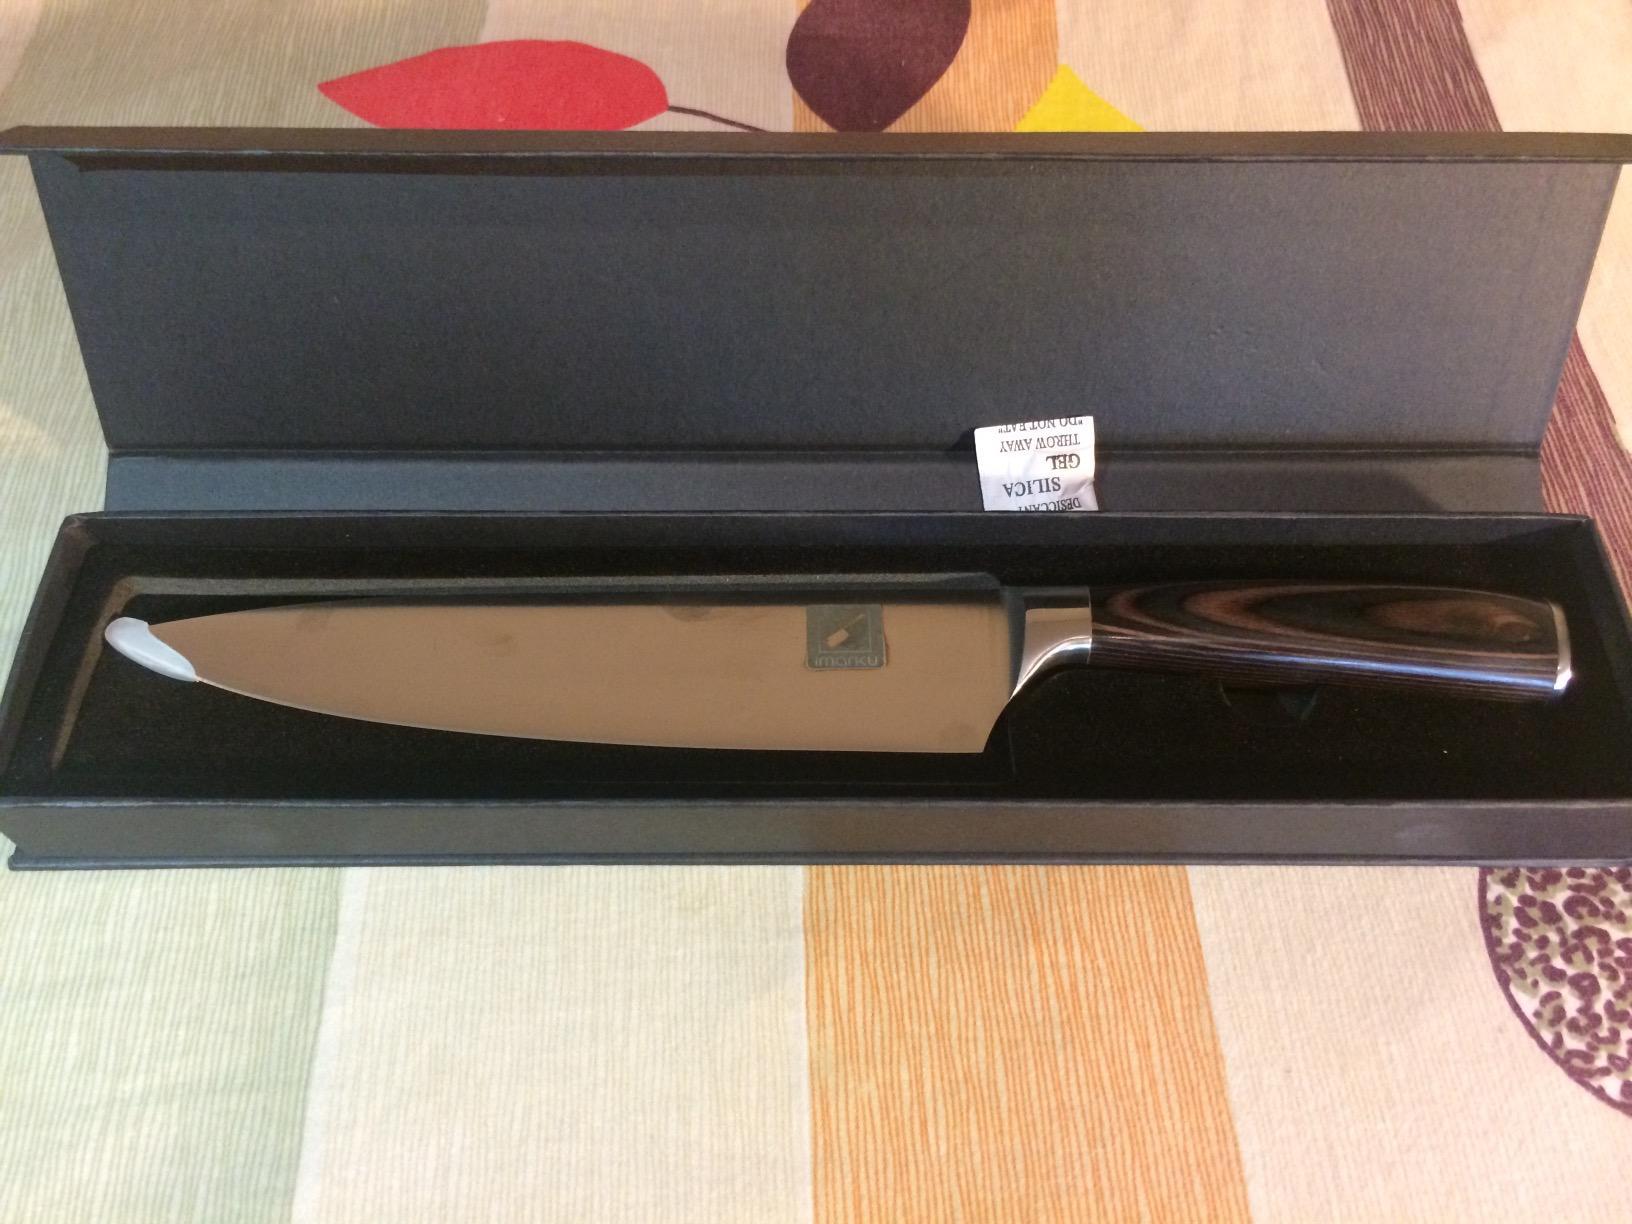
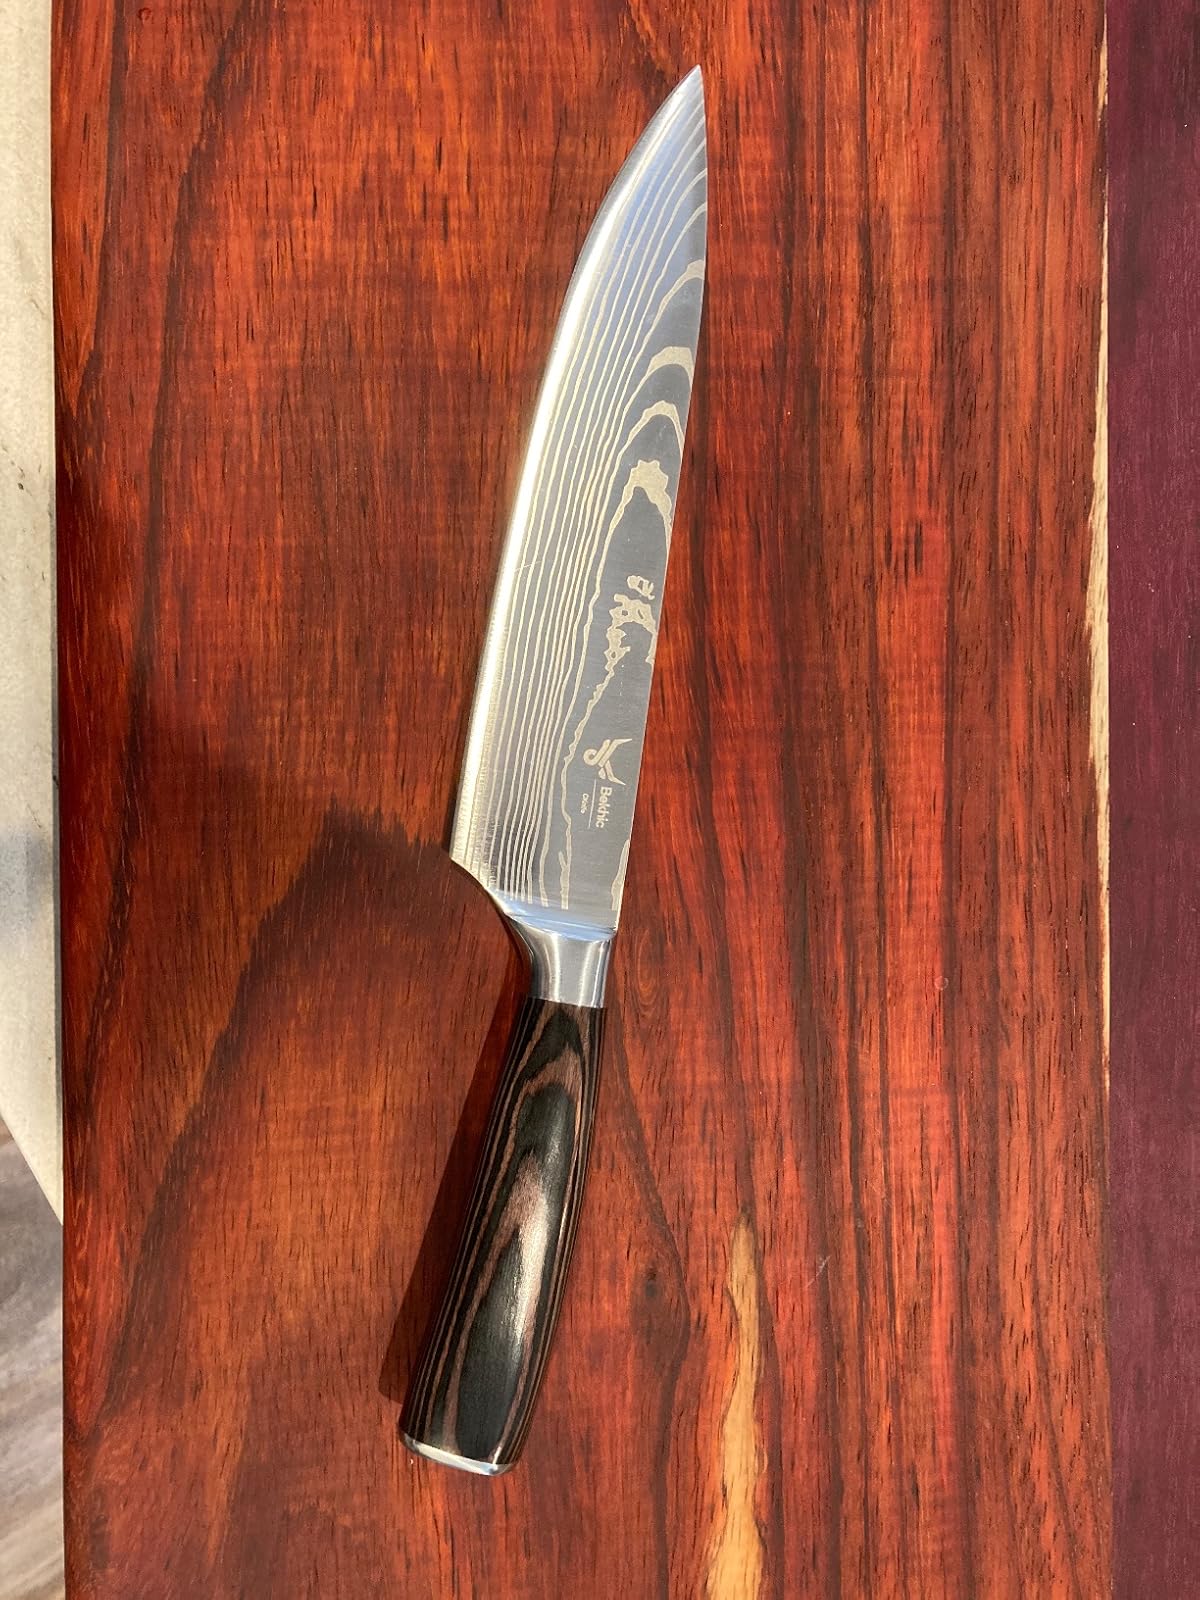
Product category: items_knife
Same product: no